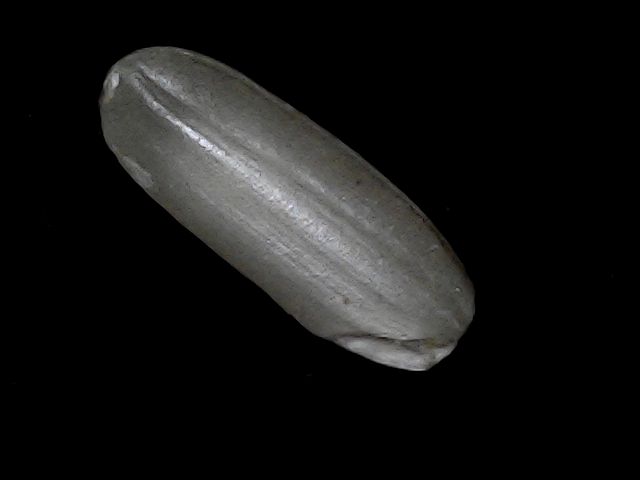
Rice variety: BD49